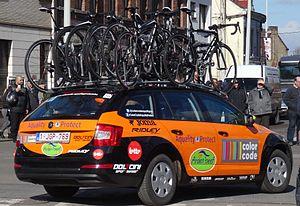
Reportage réalisé le mercredi 4 mars à l'occasion du départ du Samyn des Dames 2015 et du Samyn 2015 à Quaregnon, Belgique.
La saison 2015 de l'équipe cycliste Color Code-Aquality Protect est la quatrième de cette équipe.